Recipe

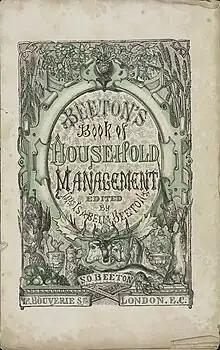
Titlepage of "Beeton's Book of Household Management"

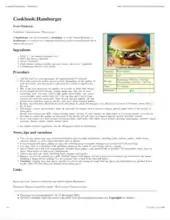
An example recipe, printed from the

Acton's work was an important influence on Isabella Beeton, who published "Mrs Beeton's Book of Household Management" in 24 monthly parts between 1857 and 1861. This was a guide to running a Victorian household, with advice on fashion, child care, animal husbandry, poisons, the management of servants, science, religion, and industrialism. Of the 1,112 pages, over 900 contained recipes. Most were illustrated with coloured engravings. It is said that many of the recipes were plagiarised from earlier writers such as Acton, but the Beetons never claimed that the book's contents were original. It was intended as a reliable guide for the aspirant middle classes.